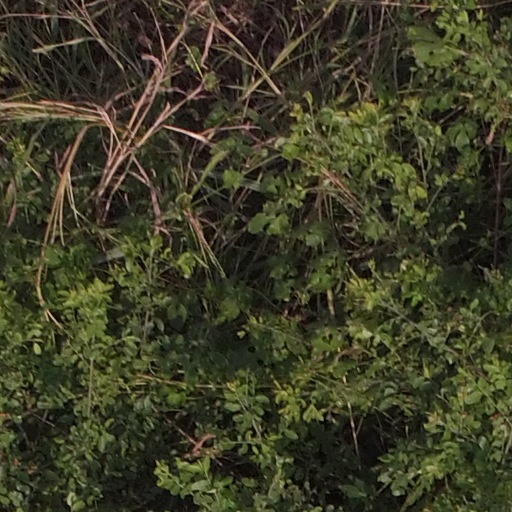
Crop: maize; corn